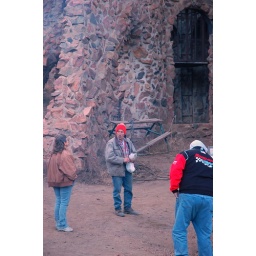
This guy has been building this castle by himself for over 35 years.